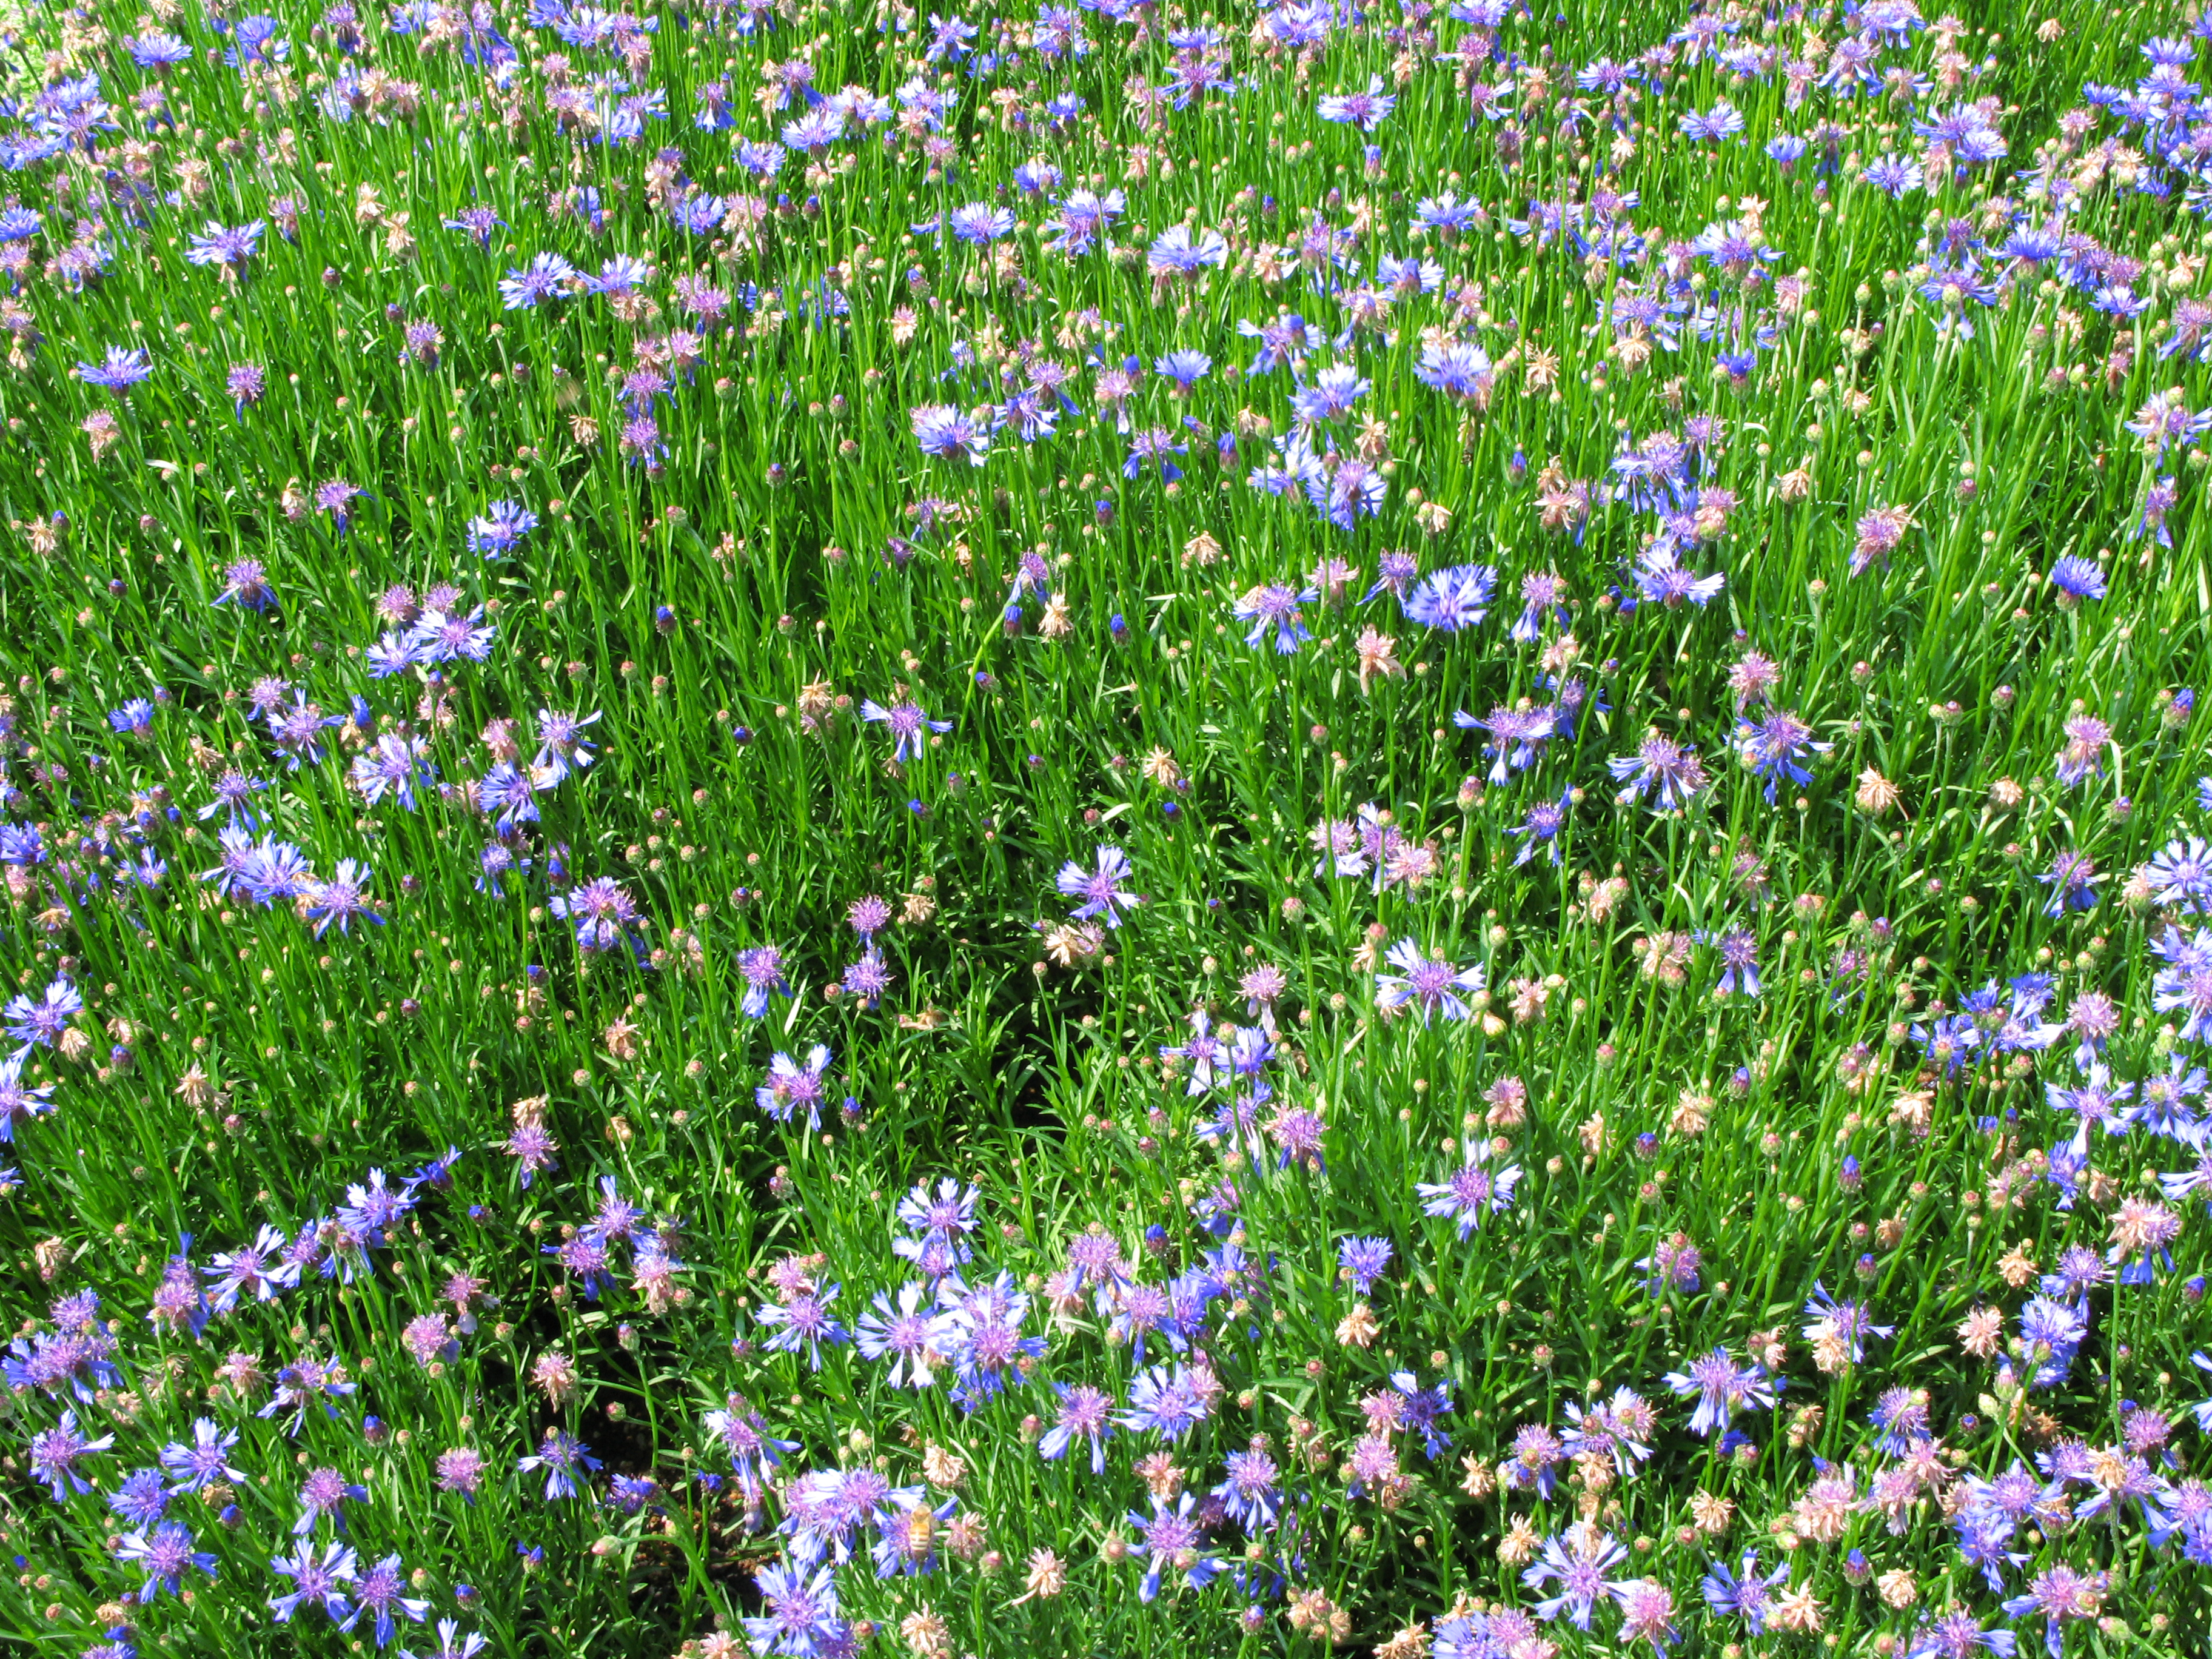
plant, field, meadow, flower, pattern, high, herb, crop, wildflower, background, wallpaper, bluebonnet, hires, hi, res, resolution, g7, lupin, flowering plant, annual plant, land plant, english lavender